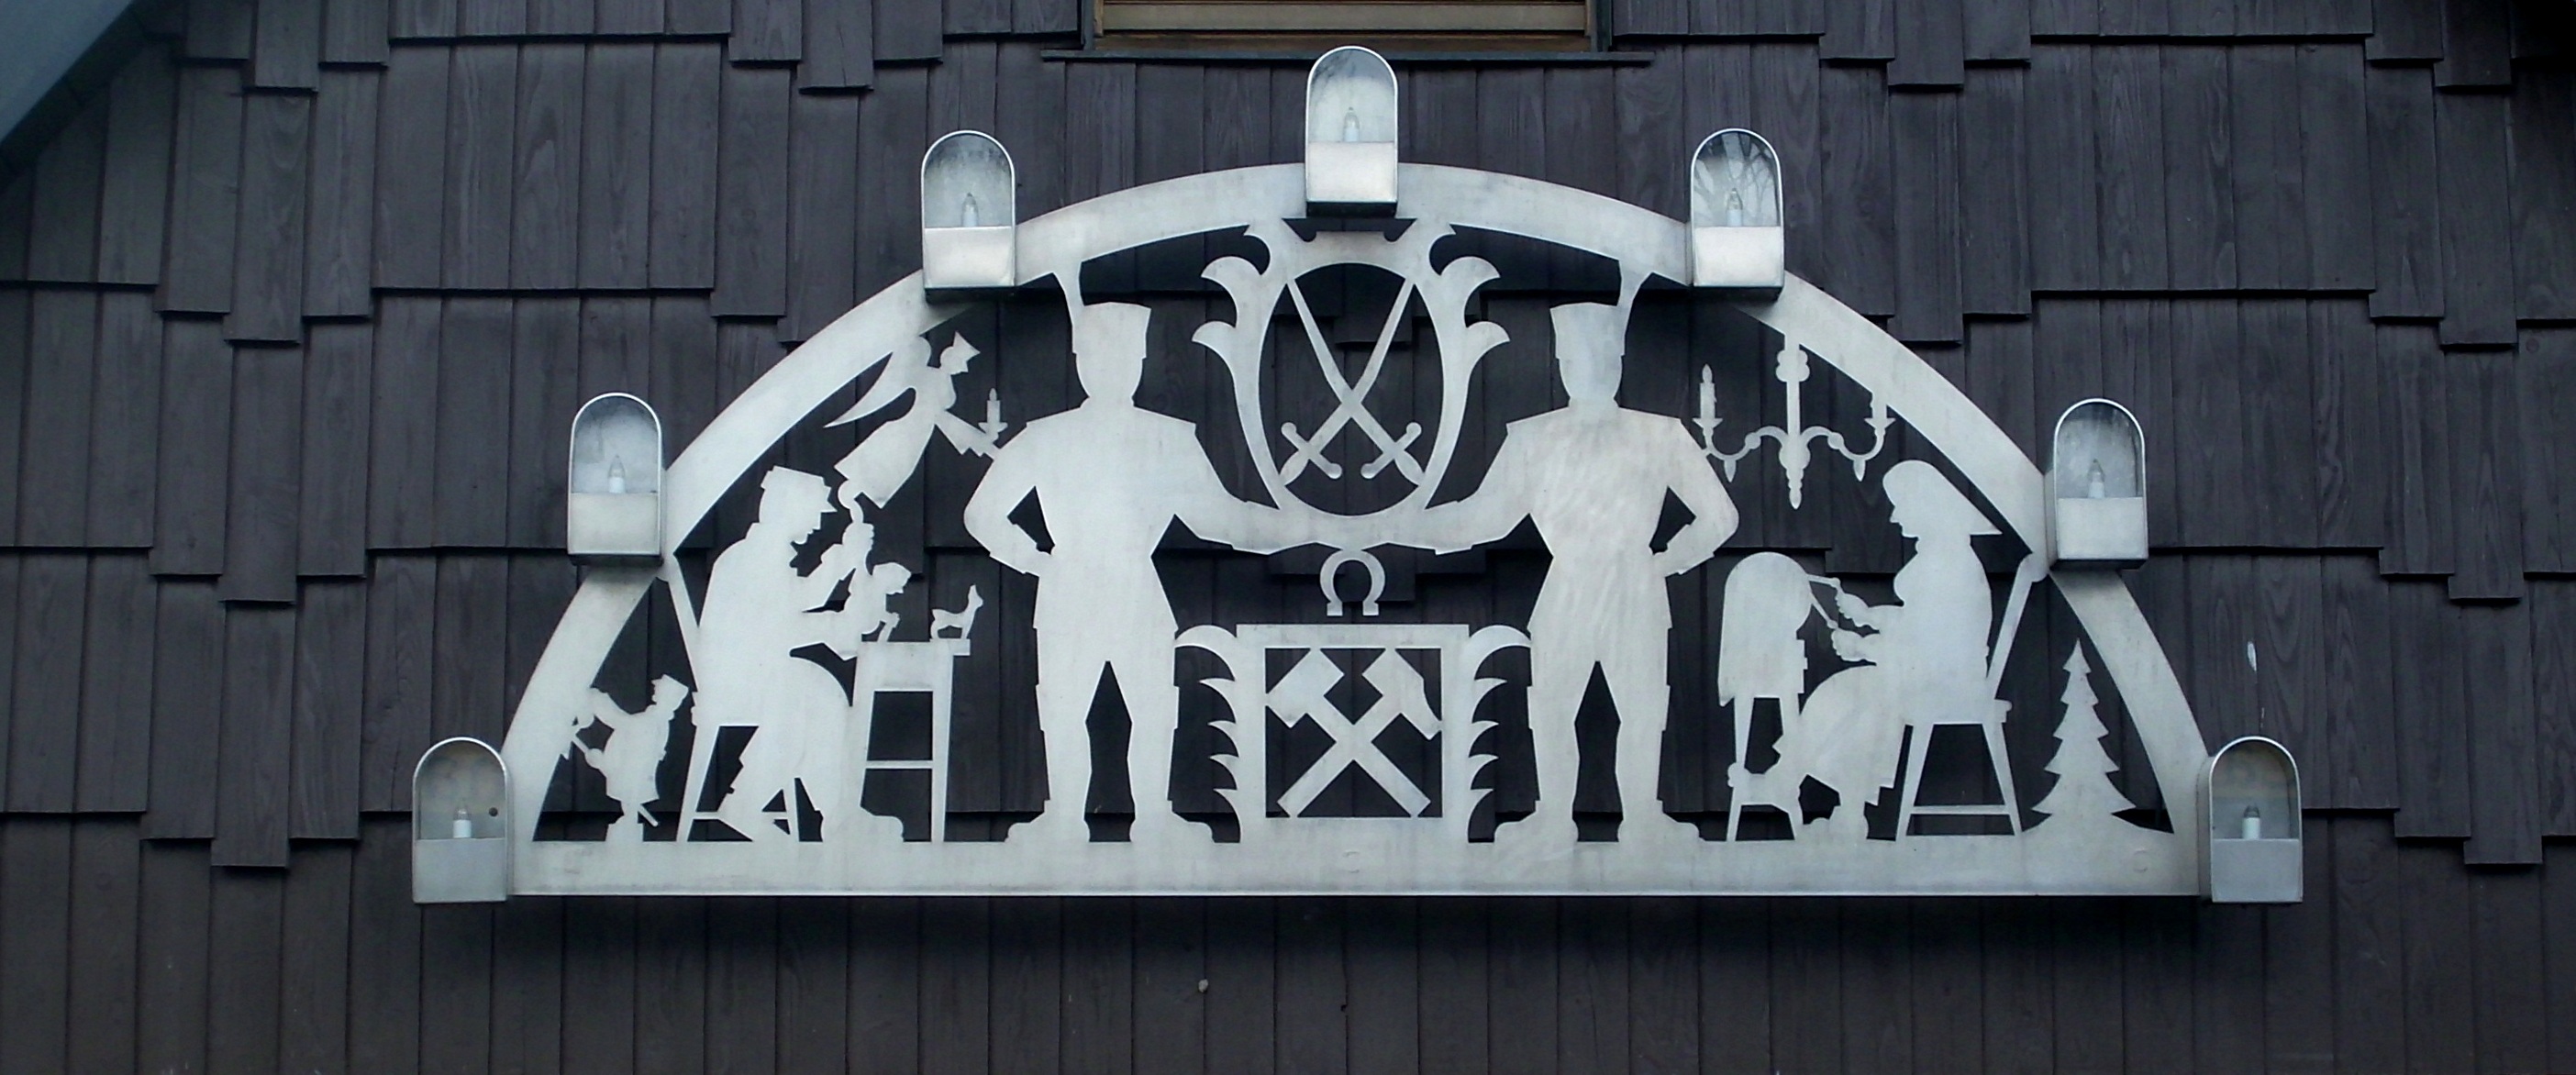
white, black, christmas, lighting, art, in the free, candle arches, fairy bow, ore mountains, seiffen, advendszeit